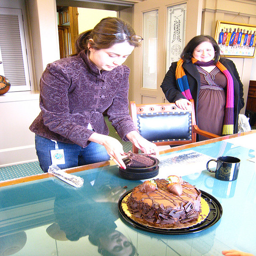
A woman putting a piece of chocolate cake onto a plate.
A person that is cutting a cake a part.
A girl in front of a glass table cutting and serving cake.
Two women at a table with a chocolate cake.
A lady cutting a piece of chocolate cake and putting it on a plate.